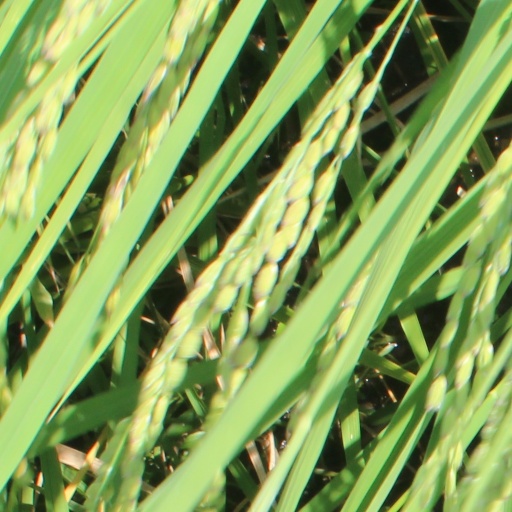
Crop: rice